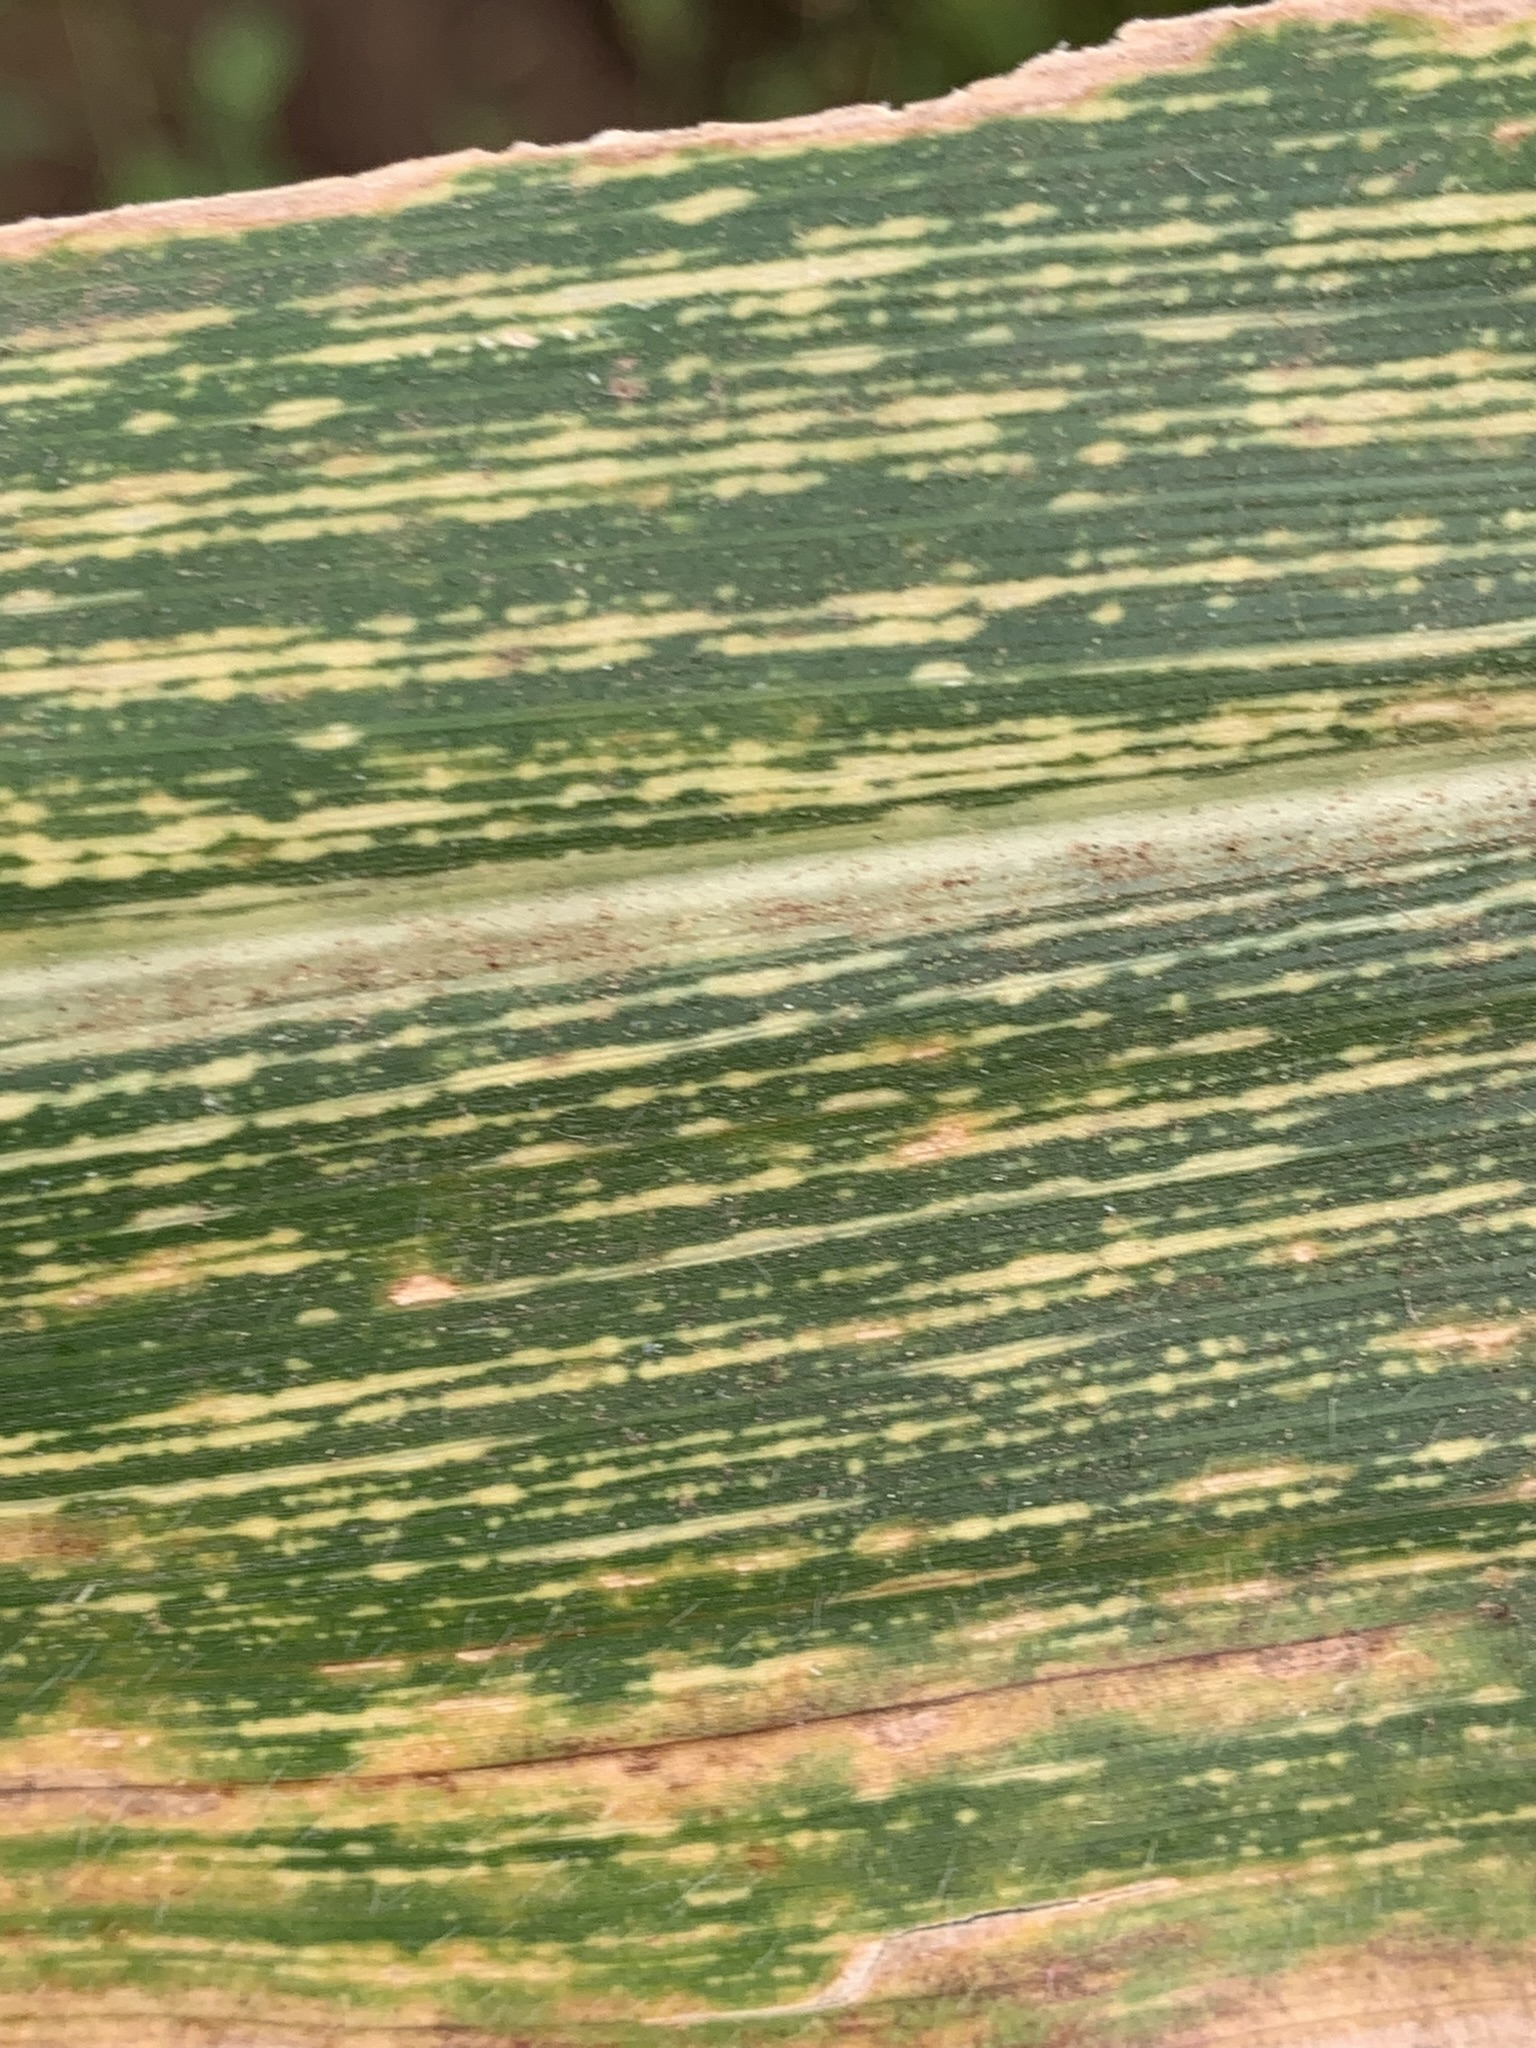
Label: MSV